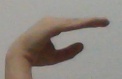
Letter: jeem